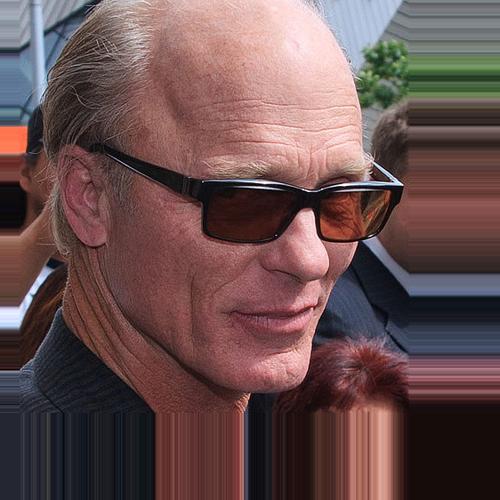
Age: 59